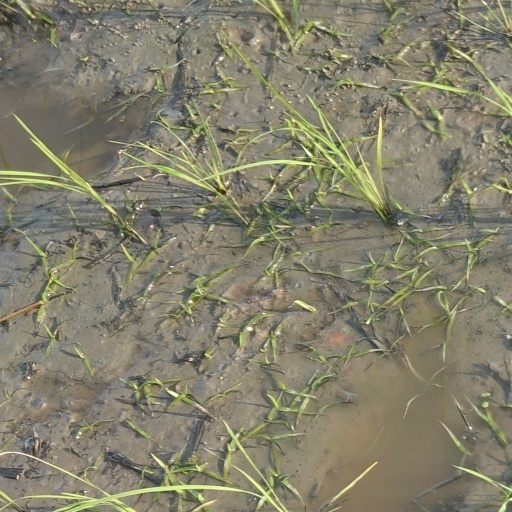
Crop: rice